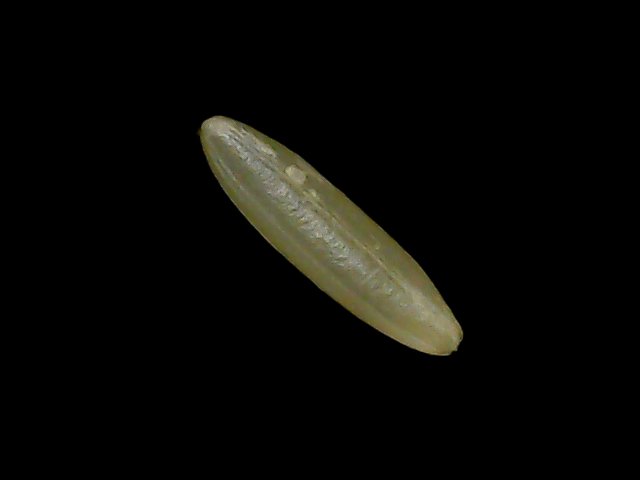
Rice variety: Binadhan19